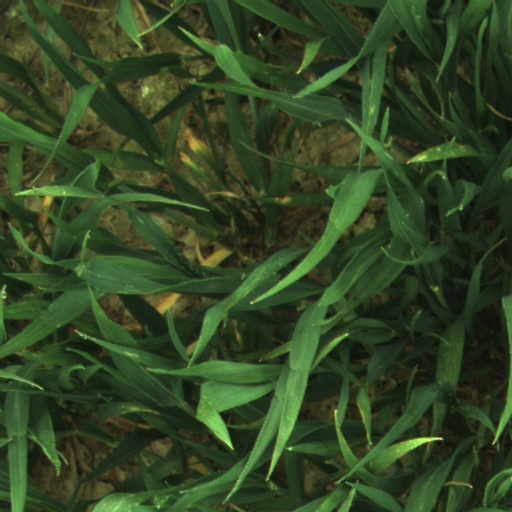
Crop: wheat